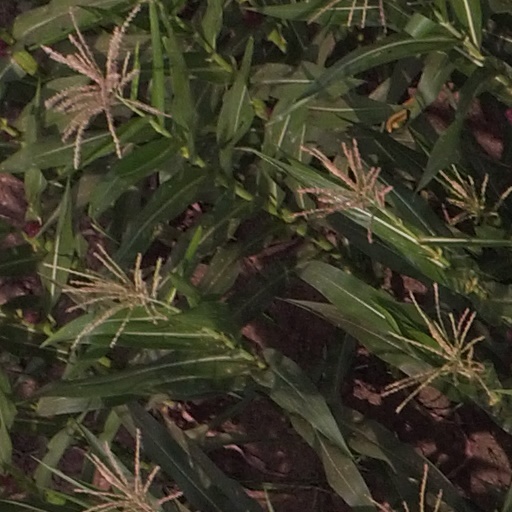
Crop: maize; corn